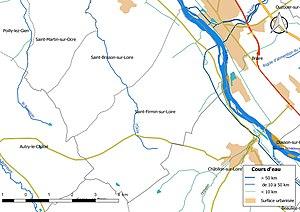
Carte du réseau hydrographique de la commune de fr:Saint-Firmin-sur-Loire (France).
Saint-Firmin-sur-Loire est une commune française, située dans le département du Loiret en région Centre-Val de Loire.